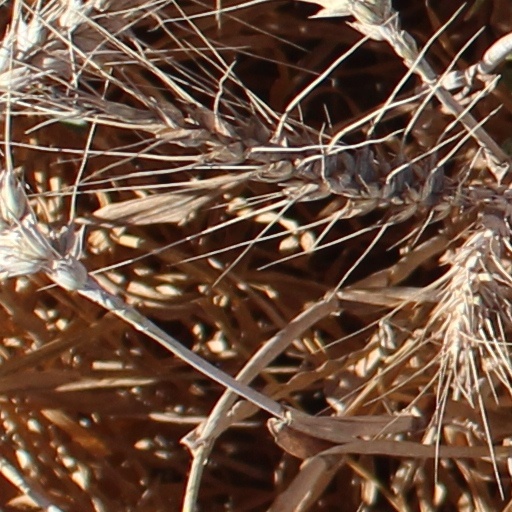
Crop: wheat